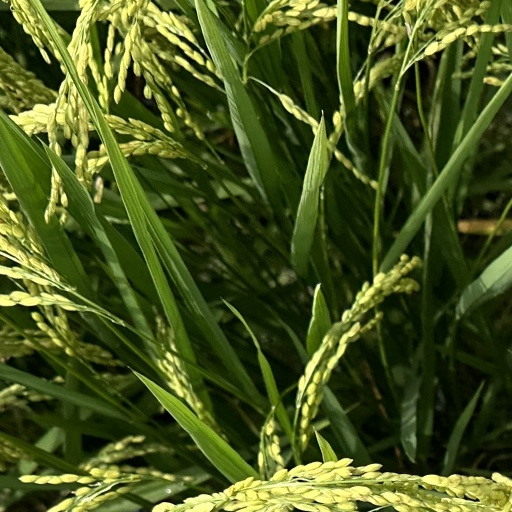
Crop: rice